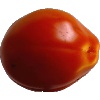
Label: Tomato 1